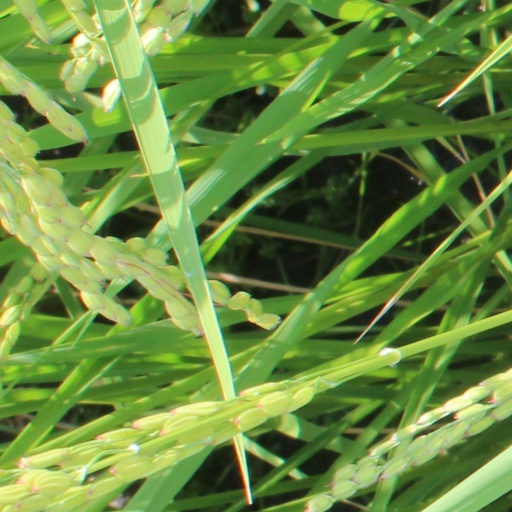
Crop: rice